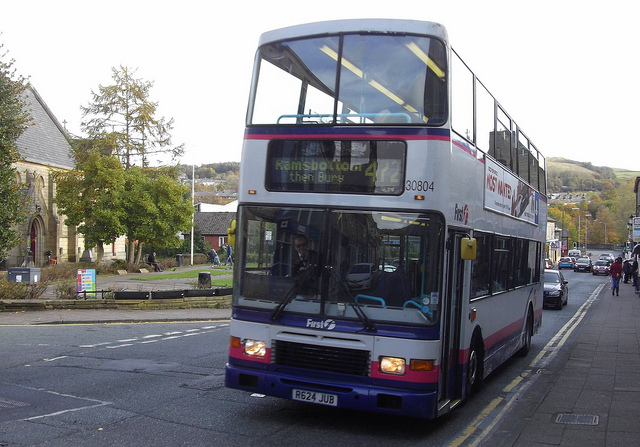
A double-decker bus driving down a city road.

A double decker bus is driving down a street.

The man is driving the bus full of people

A double decker bus riding down the road

A large long bus on a city street.